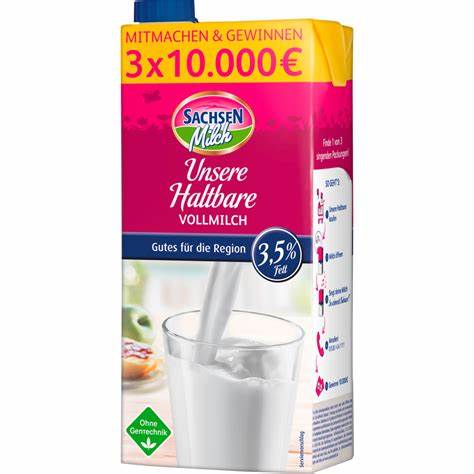
Label: cardboard